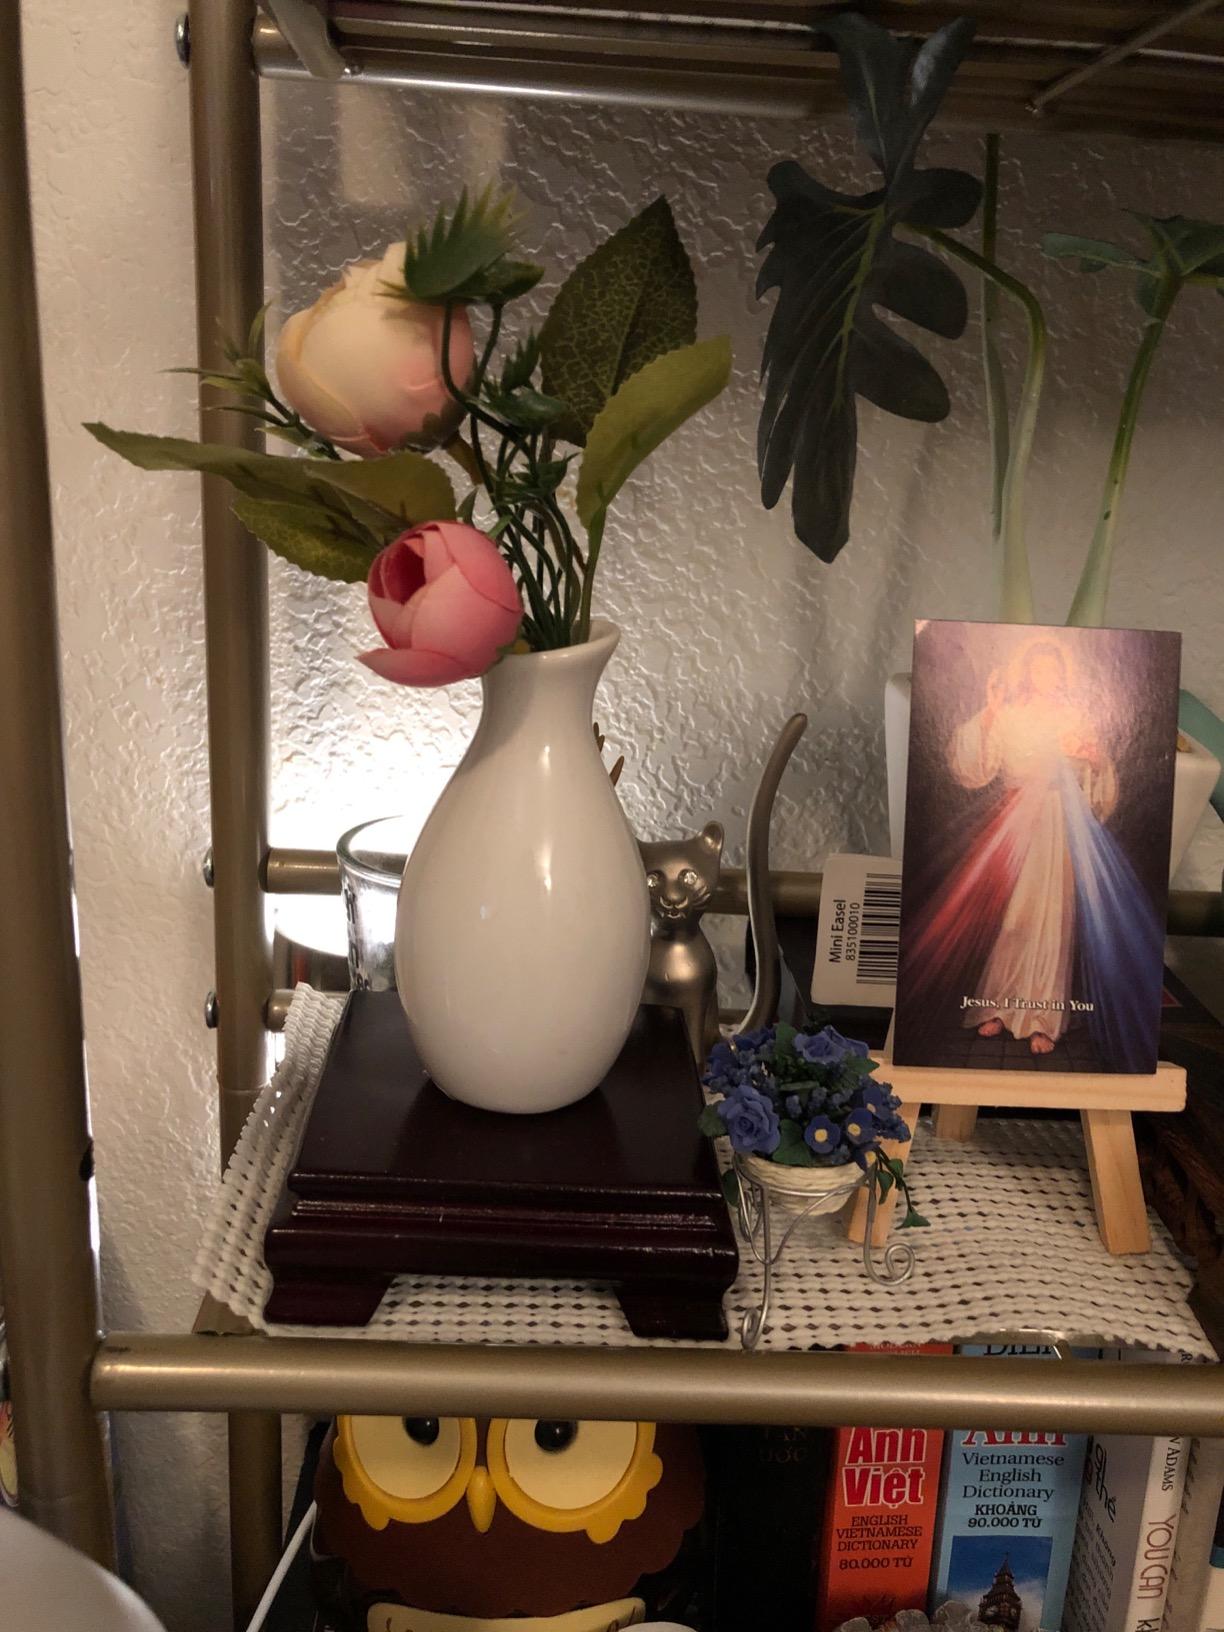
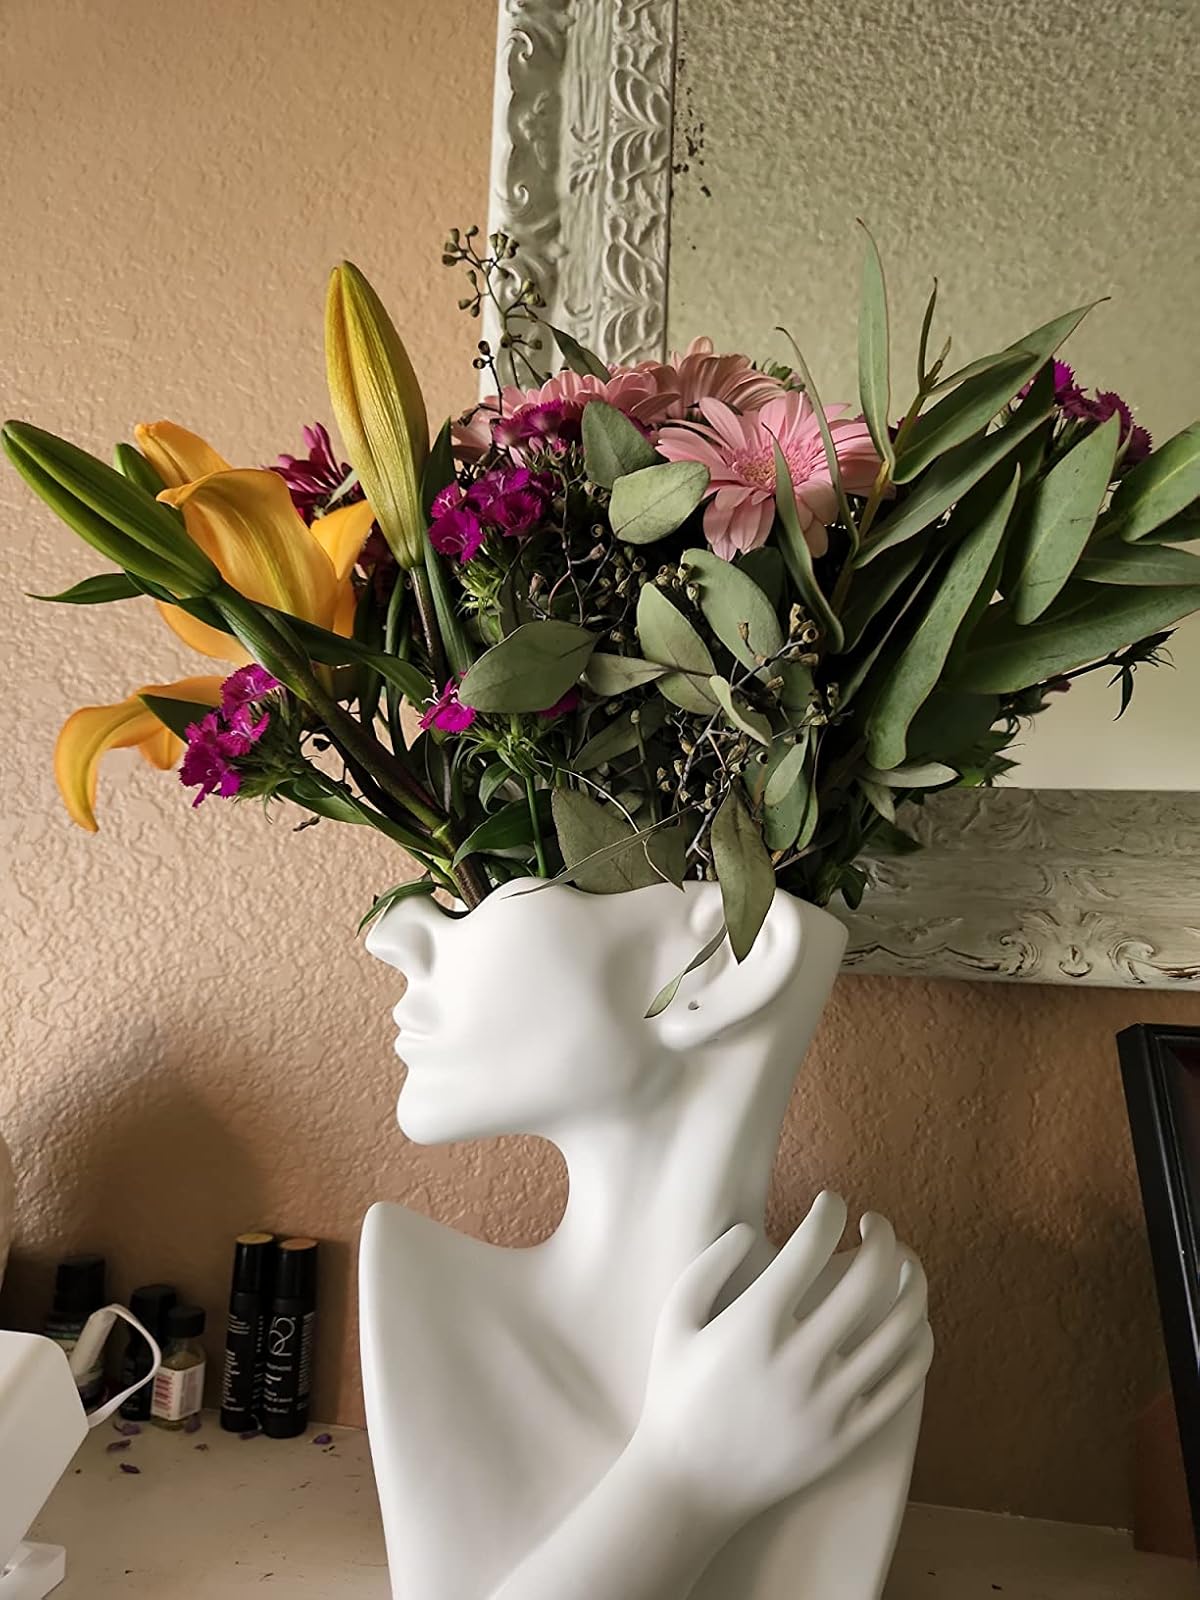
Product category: vase
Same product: no